History of Jerusalem

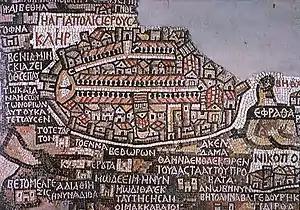
The Madaba Map depiction of 6th-century Jerusalem has the "Cardo Maximus", the town's main street, beginning at the northern gate (today's Damascus Gate), and traversing the city in a straight line south to "Nea Church".

Aelia Capitolina of the Late Roman period was a Roman colony, with all the typical institutions and symbols - a forum, and temples to the Roman gods. Hadrian placed the city's main forum at the junction of the main Cardo and Decumanus, now the location of the (smaller) Muristan. He also built a large temple to Jupiter Capitolinus, which later became the site of the Church of the Holy Sepulchre. The city had no walls, was protected by a light garrison of the Tenth Legion. For the next two centuries, the city remained a relatively unimportant pagan Roman town.